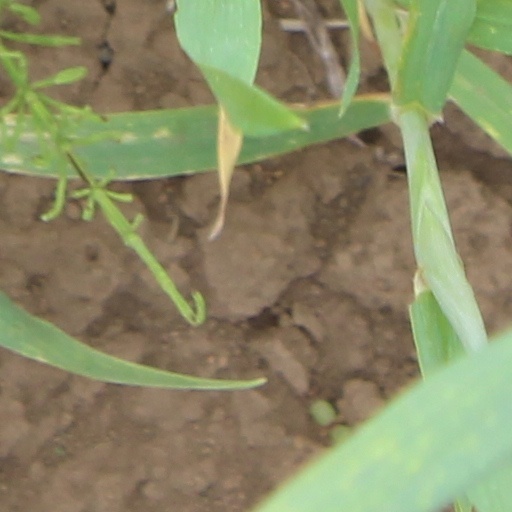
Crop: wheat